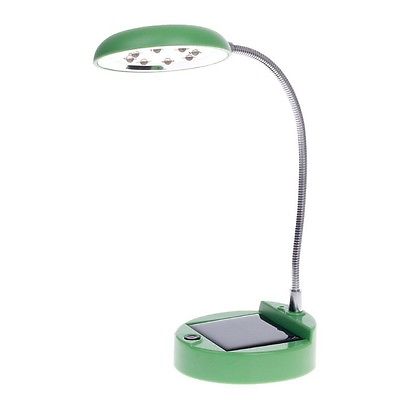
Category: lamp